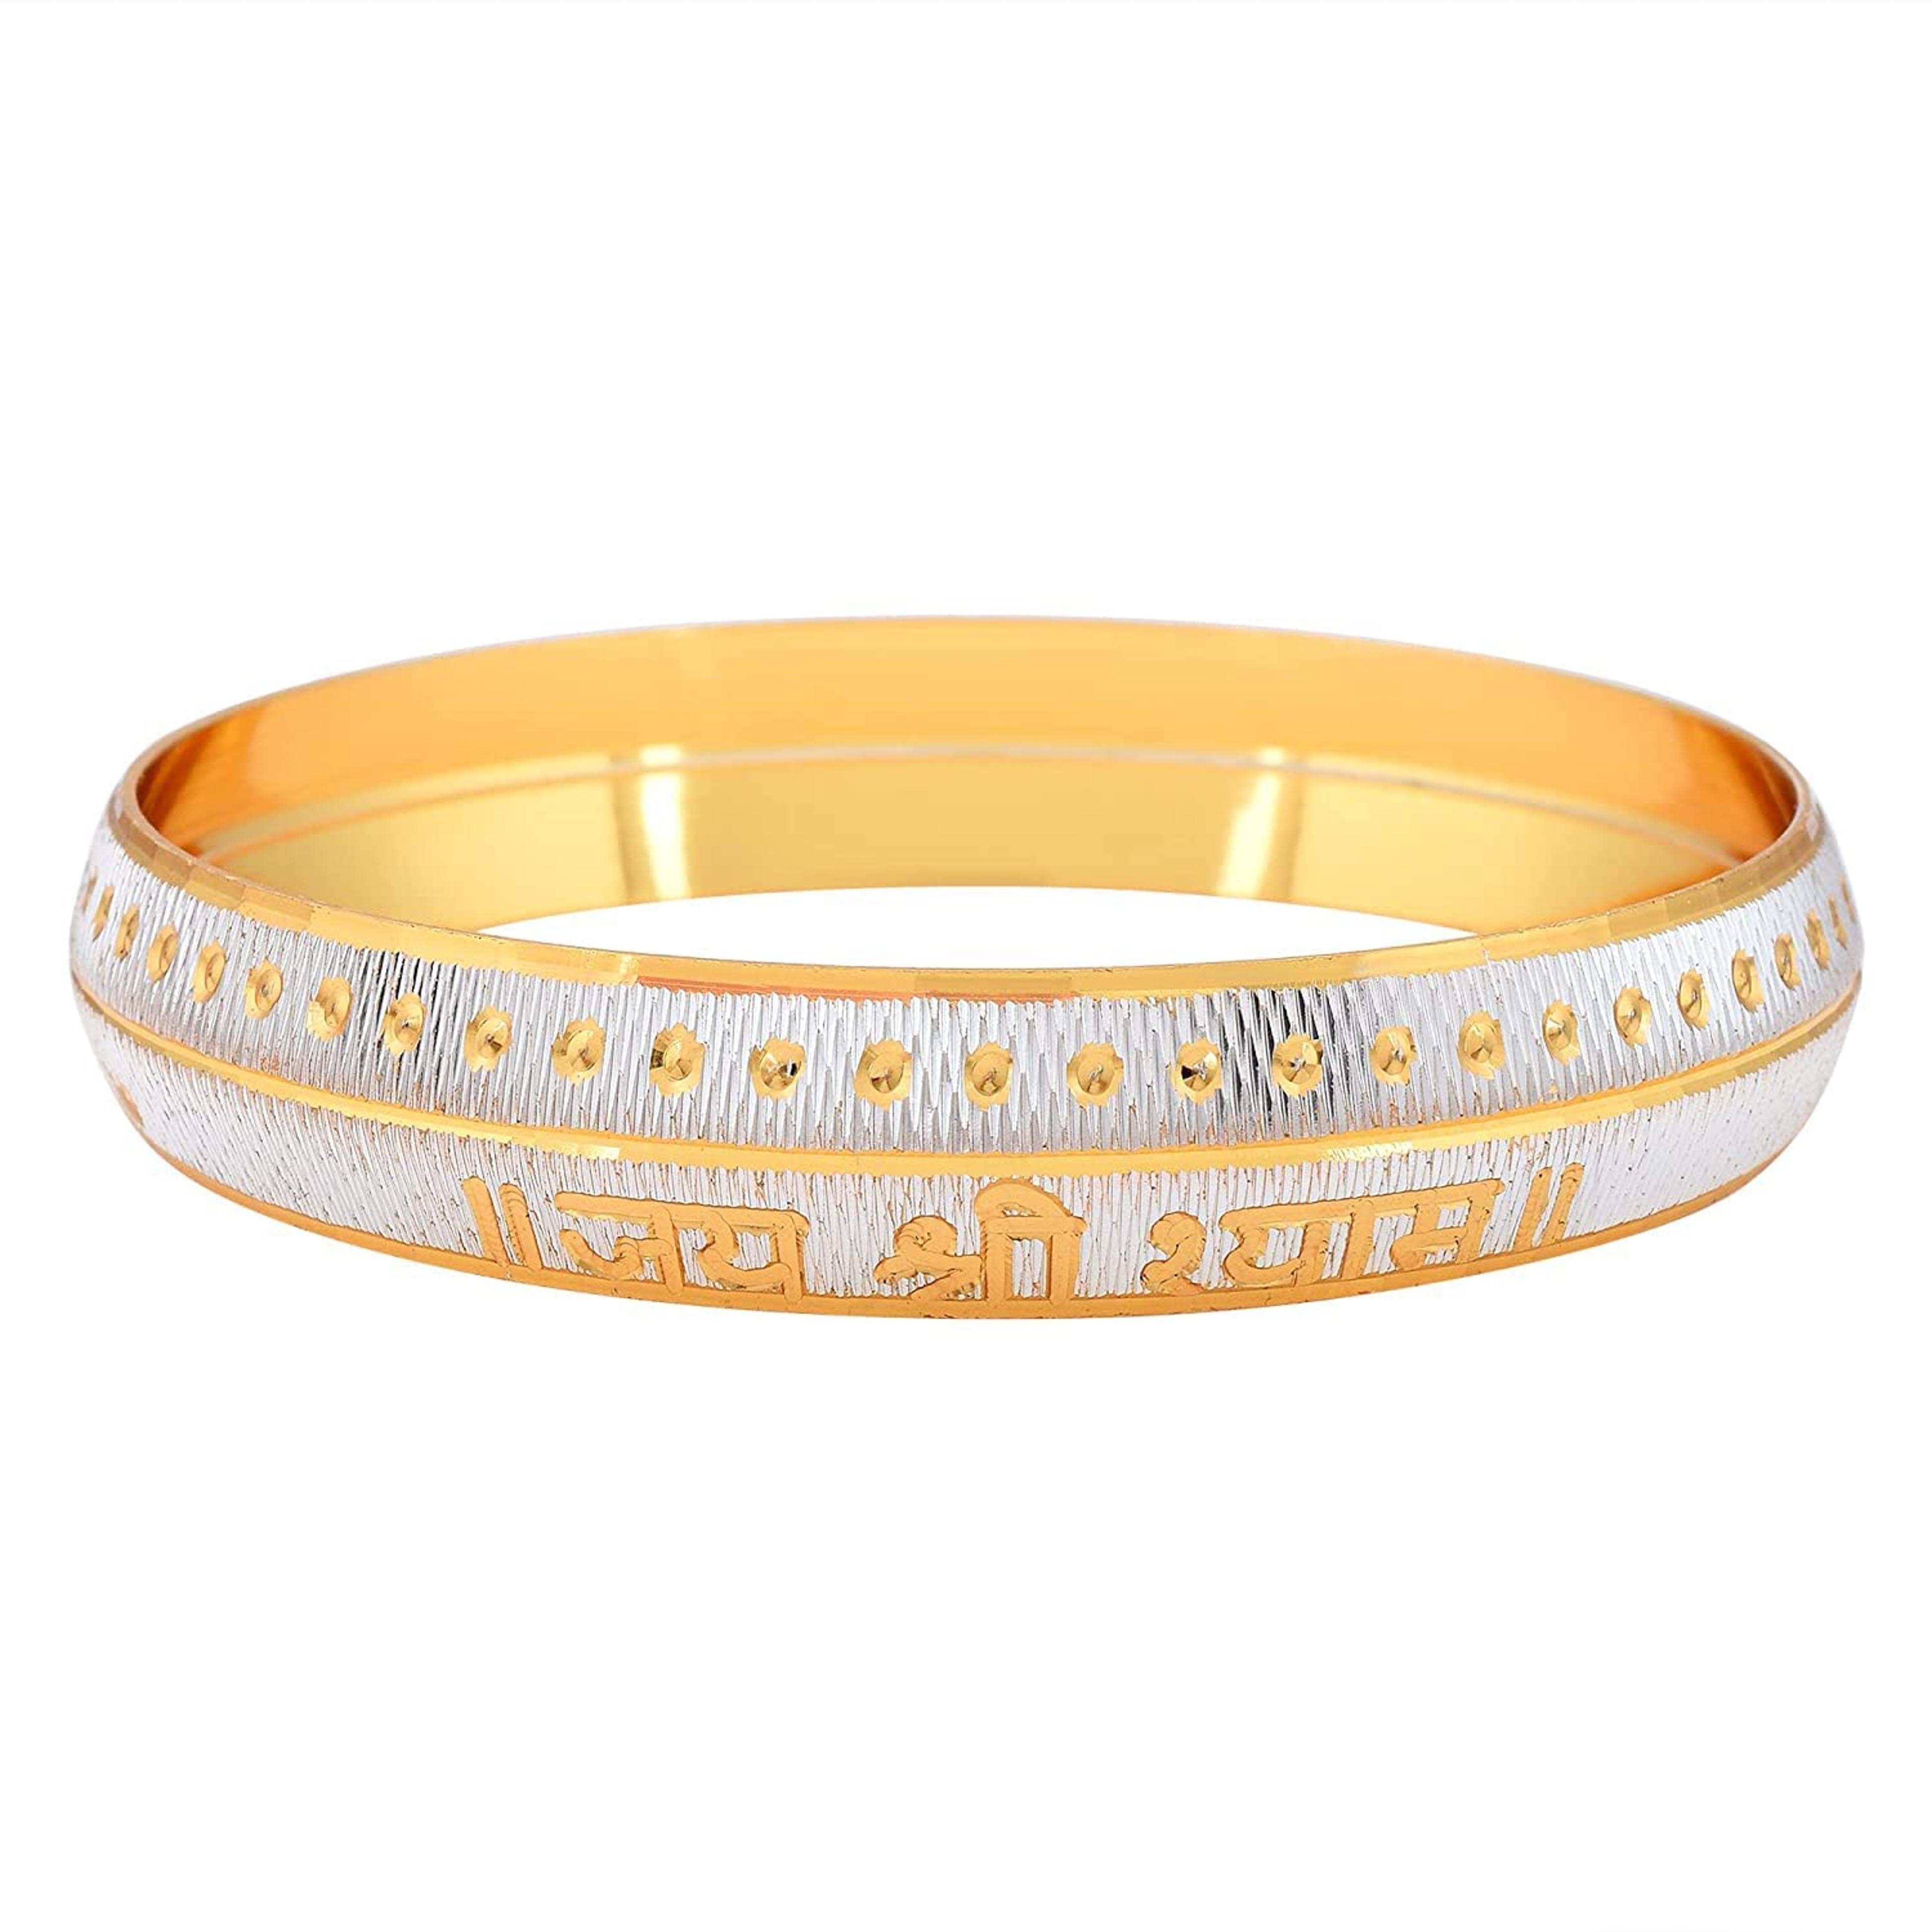
ZUMRUT MAKING YOU A STYLE SENSATION Gold & Silver Two Tone Finish Laser Engraving Jai Shree Shyam ?? ???? ????? Kada Bangle Jewellery For Men and Women (1pcs) (2.16)
Type: Necklaces & Pendants
Brand: ZUMRUT MAKING YOU A STYLE SENSATION
Price: Rs. 699
 Lord Khatu Shyam Teen Baan, Lord Khatushyam Three Arrow, incarnation of Krishna known as Symbol of Blessing, Good Health and Wealth. It will protect you from Negative Energy.
Features: Available In Sizes: 2.10, 2.12 , 2.14 And 2.16. Please Mention Your Wrist Size While Getting It.,Gold Plated Brass Engraving Jai Shree Shyam जय श्री श्याम Kada Bangle Jewellery For Children Kids,To Check Size, Use A Measuring Scale, Measure From The Middle Of Your First Knuckle, To The Middle Of Your Fourth Knuckle. That Measurement Will Give You Your Correct Kada(Kara) Size Check The Illustration .,Skin Friendly - Nickel Free And Lead Free As Per International Standards. Anti-Allergic And Safe For Skin.,Made In India : All Our Products Are Manufactured In India And Are Exclusively Crafted To Adorn Your Persona. Skin Friendly: All Our Products Are Lead & Nickel Free To Ensure Safety And Comfort; Even For Sensitive Skin.